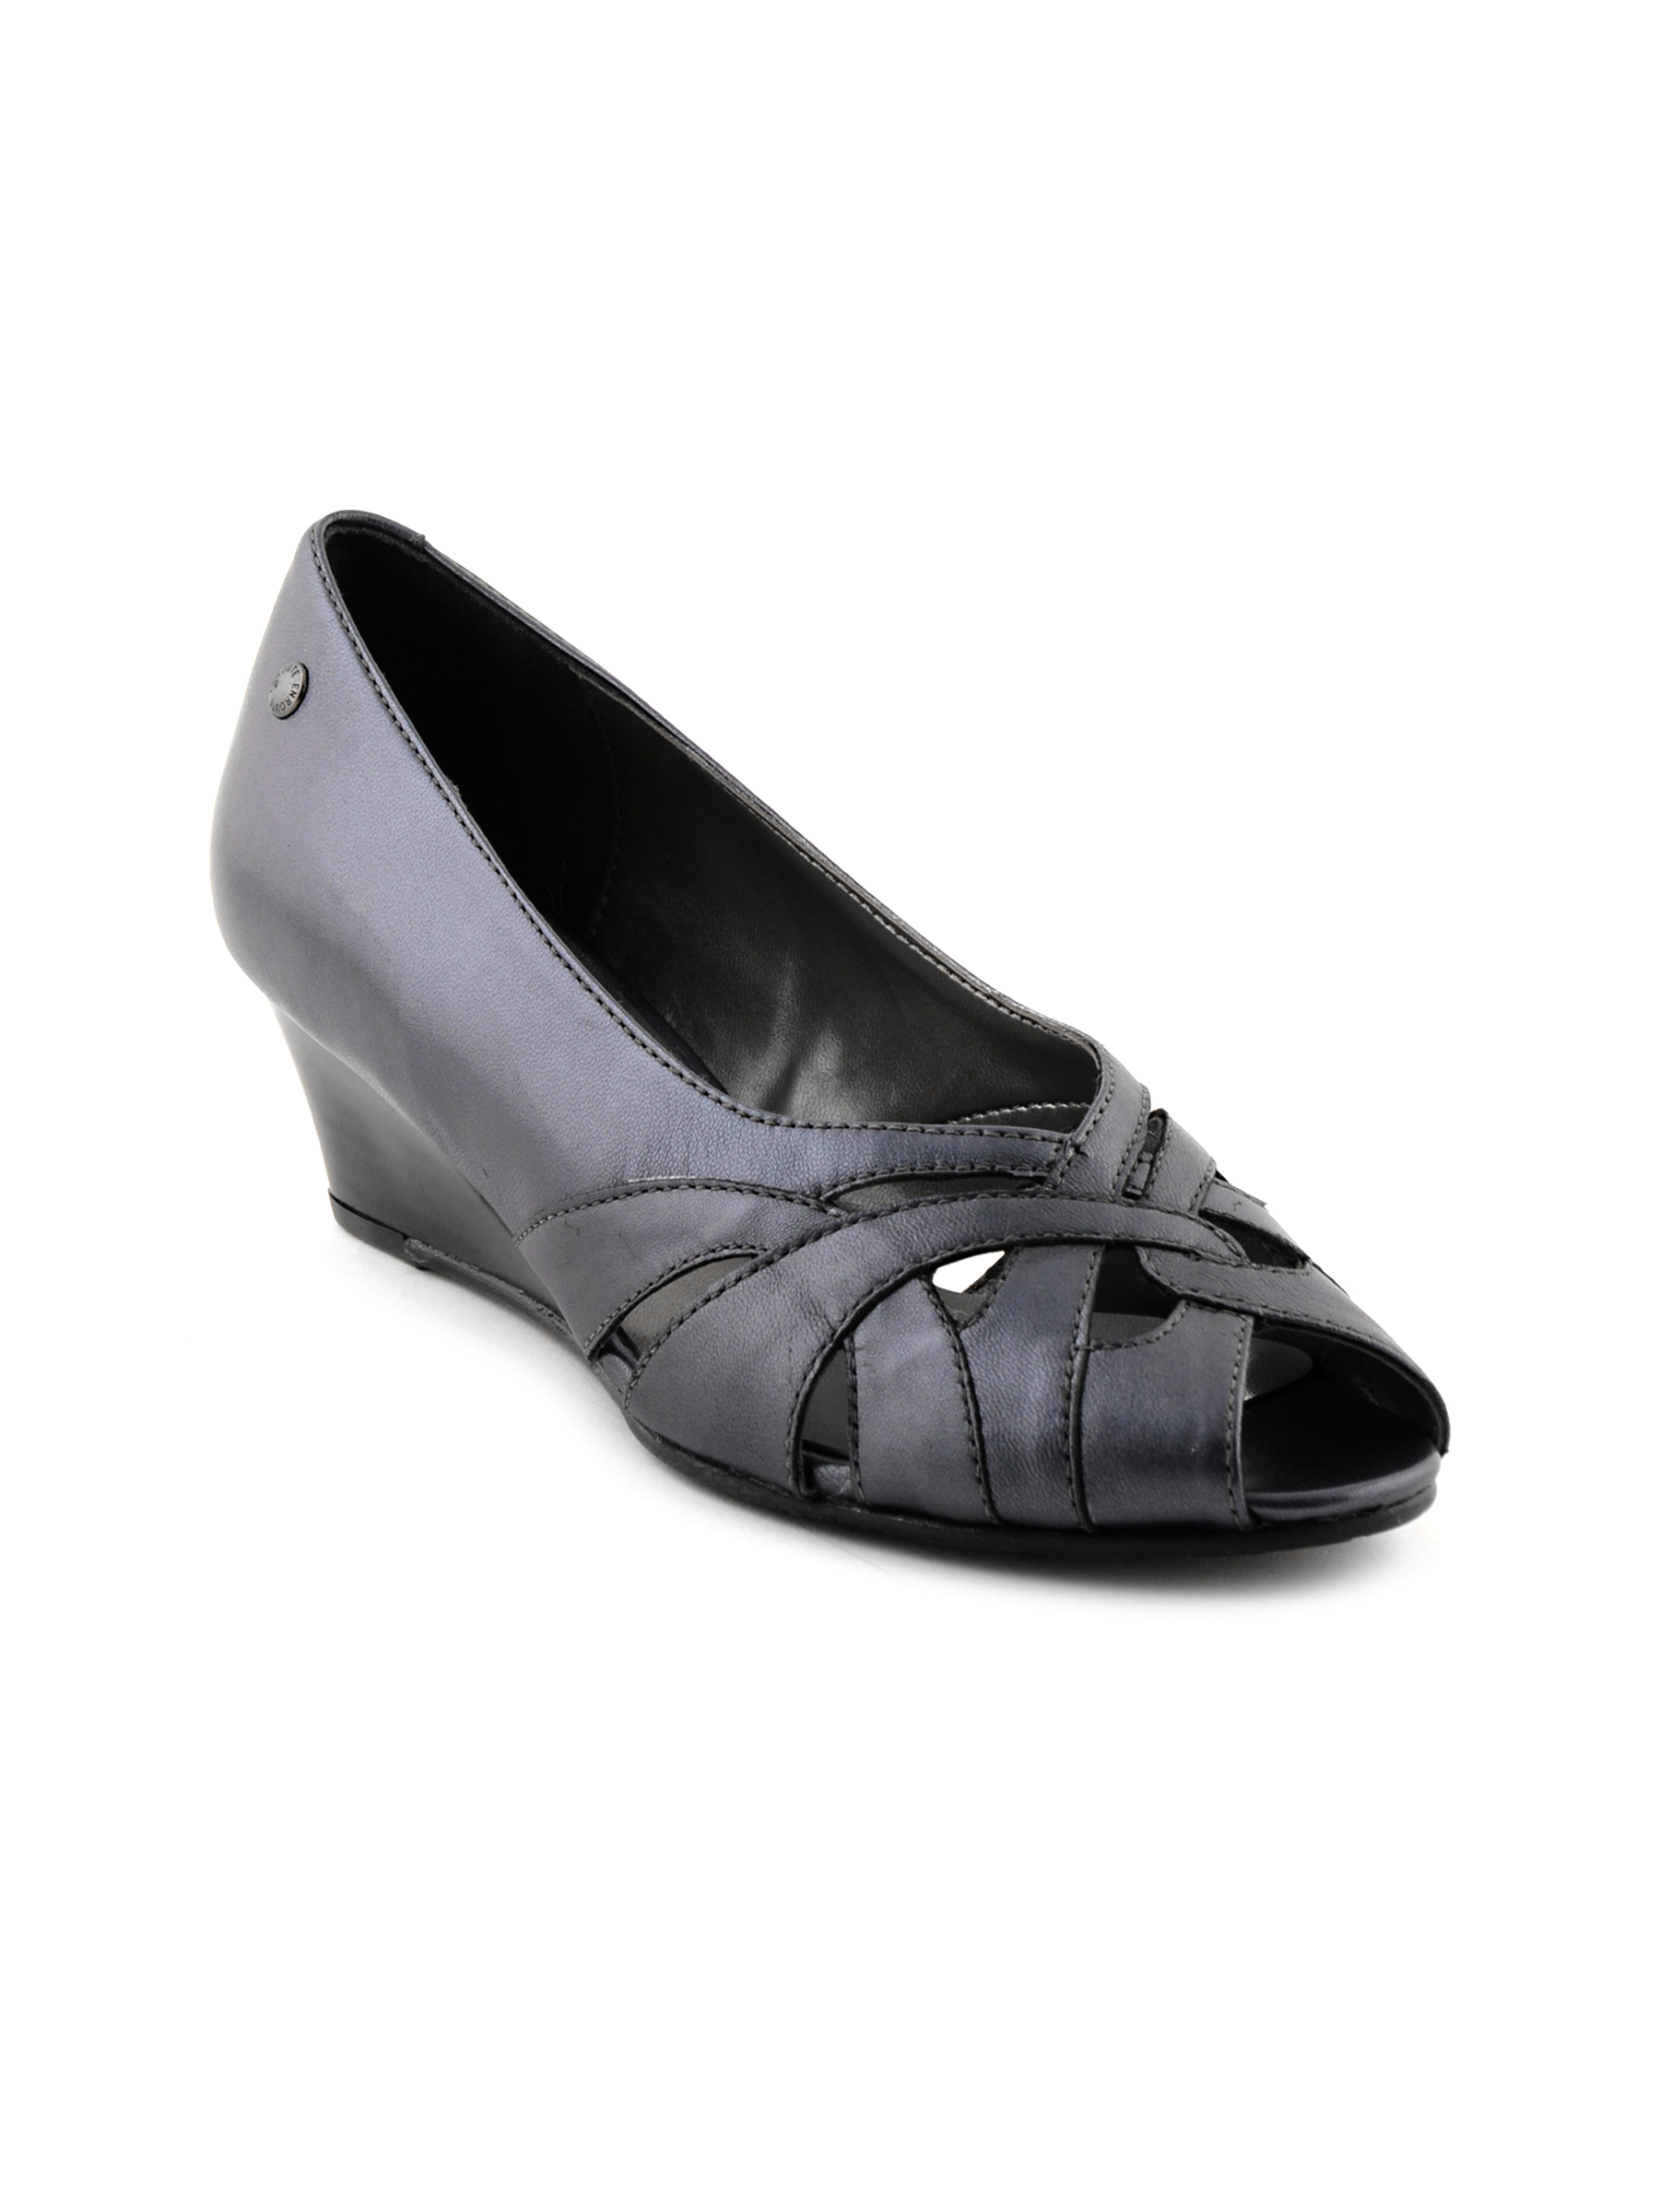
Enroute Women Casual DK.Grey Wedges
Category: Footwear / Shoes / Heels
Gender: Women
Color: Grey
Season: Summer 2012
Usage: Casual